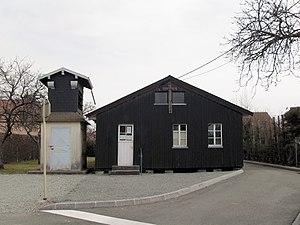
La chapelle d'Éloie
Éloie est une commune française située dans le département du Territoire de Belfort en région Bourgogne-Franche-Comté.